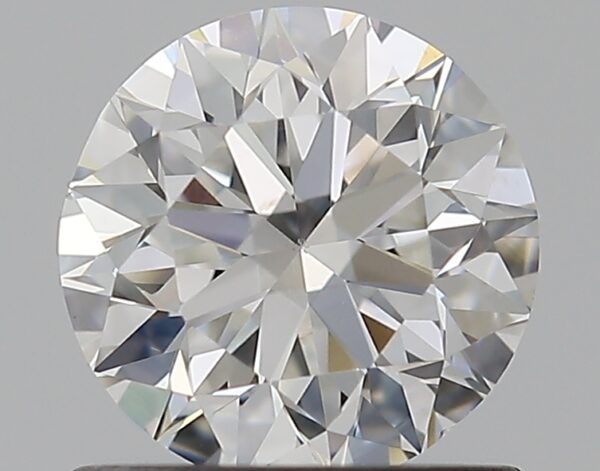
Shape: round
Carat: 0.8
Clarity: VS2
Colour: G
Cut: VG
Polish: EX
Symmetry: VG
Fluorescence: ST
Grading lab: GIA
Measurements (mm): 5.81 x 5.86 x 3.72